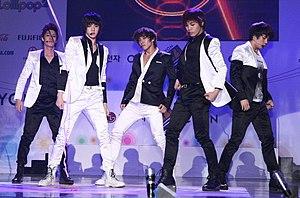
K-pop est un terme désignant plusieurs genres musicaux originaires de Corée du Sud, caractérisés par une large variété d'éléments audiovisuels et abrégés au terme de K-pop.